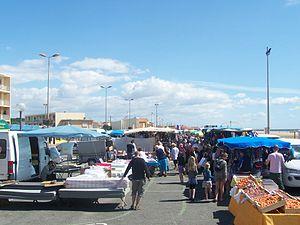
Marché quotidien sur le front de mer à Narbonne-Plage dans l'Aude.
Narbonne-Plage est une station balnéaire située sur la commune de Narbonne, dans le département de l'Aude en région Occitanie.